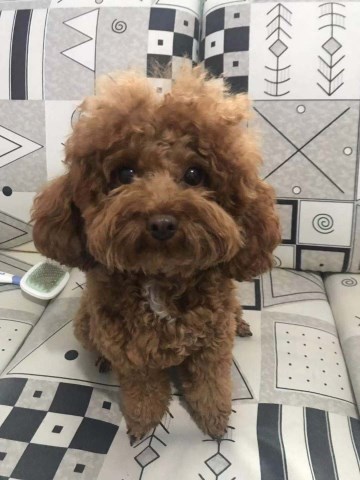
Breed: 7449-n000128-teddy